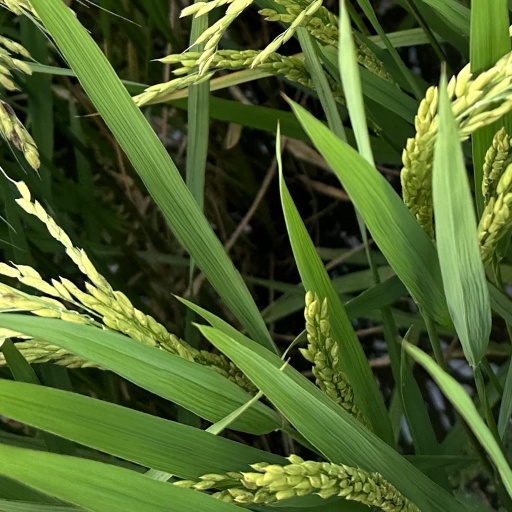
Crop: rice